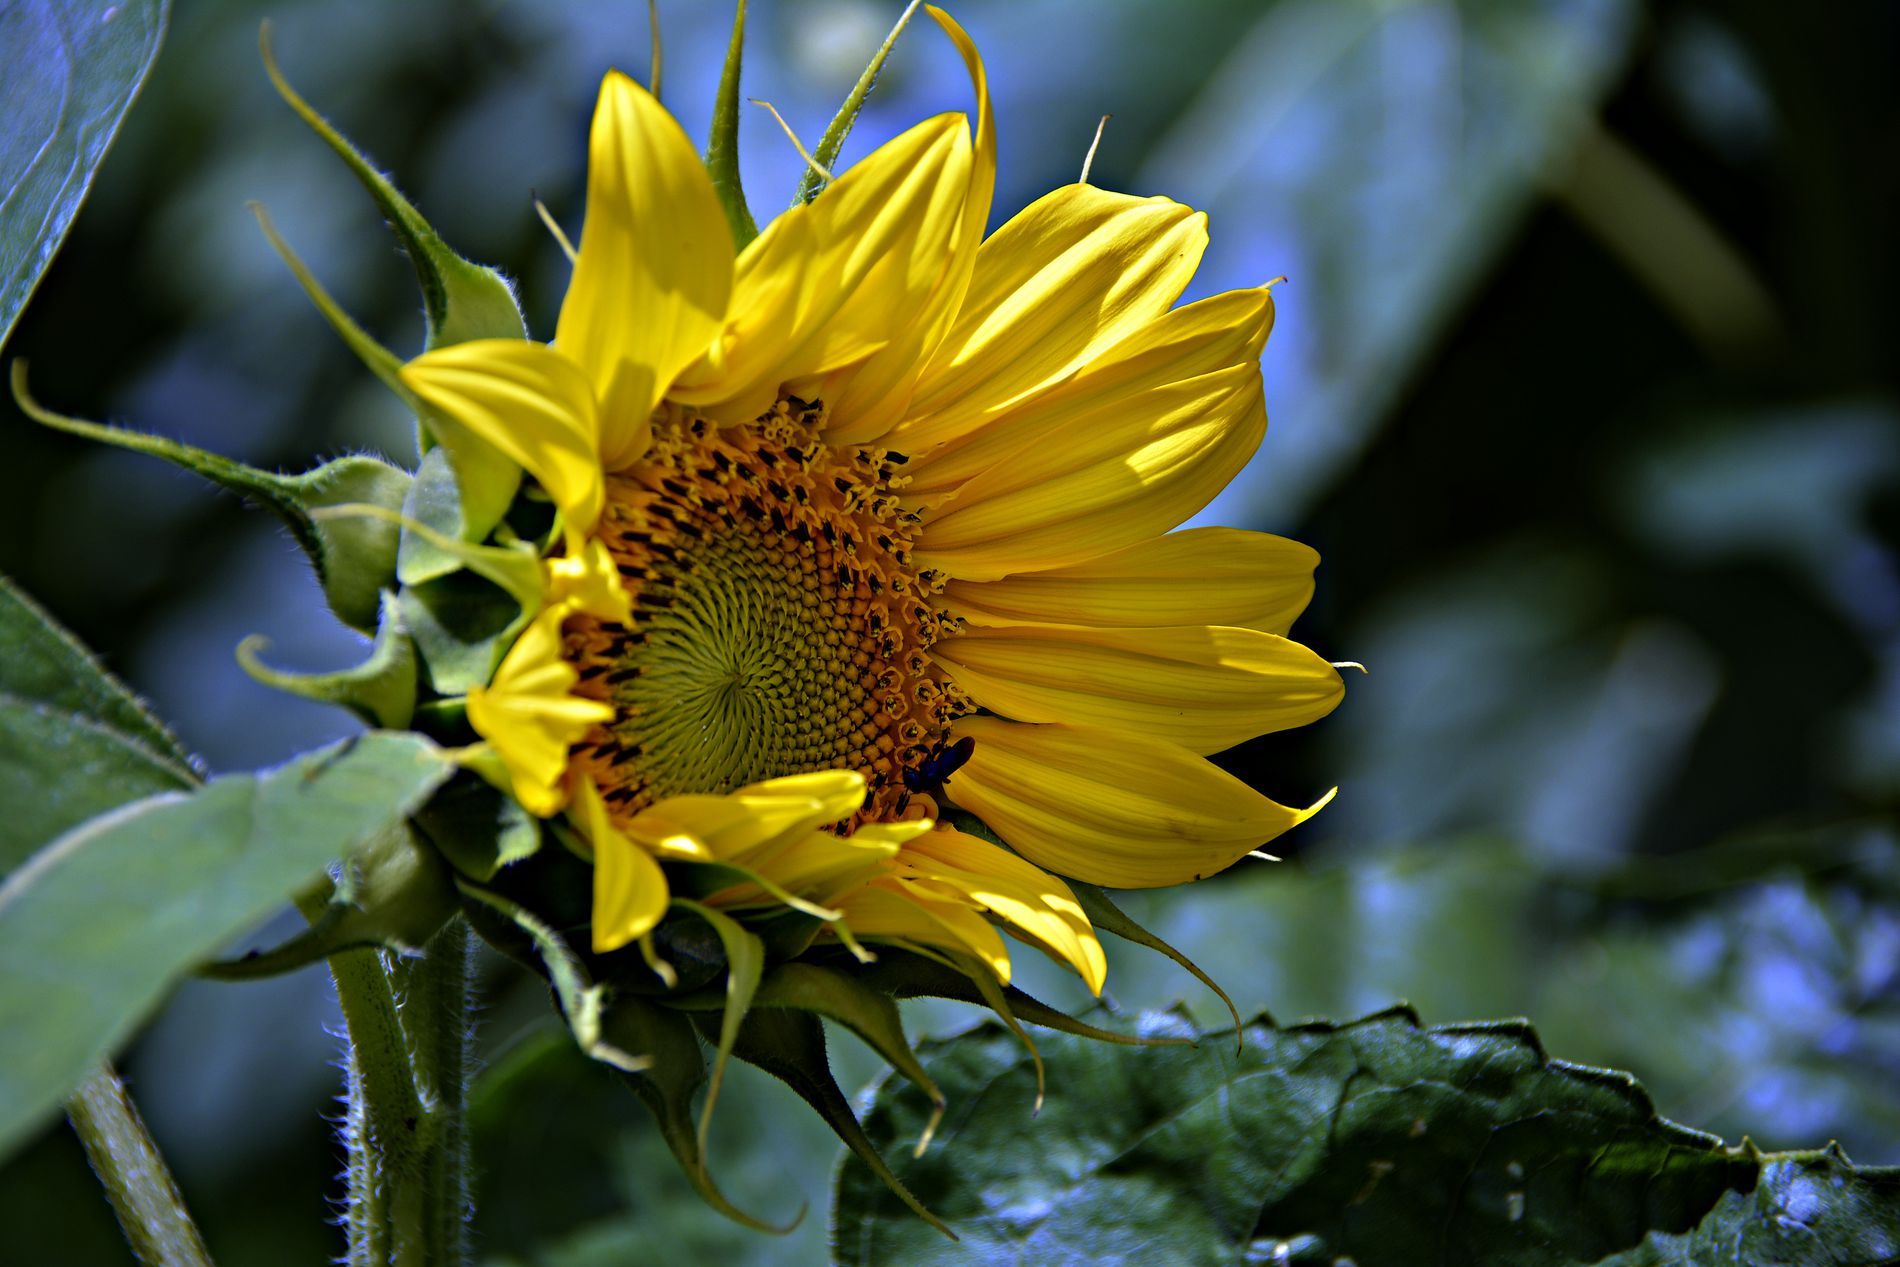
Sunflower with a Bee on it
The image shows a sunflower with yellow petals in bloom, with a bee in the center. The background is blurry and green.
Close-up shot captures a sunflower with its open yellow petals, with a bee in the center collecting pollen, indicating pollination activity. The background is slightly blurred and filled with shades of green, which focus on the flower in the foreground. The lighting from the sunlight brings out the colors and fine details of the flower. The overall atmosphere of the scene is warm and vibrant.
Labels: Flower, Plant, Sunflower, Animal, Bee, Honey Bee, Insect, Invertebrate, Pollen, Daisy, Petal, Blurry Background